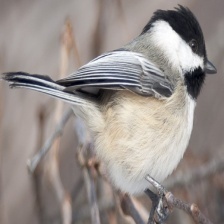
Species: BLACK-CAPPED CHICKADEE
Scientific name: POECILE ATRICAPILLUS
ImageNet parent category: chickadee